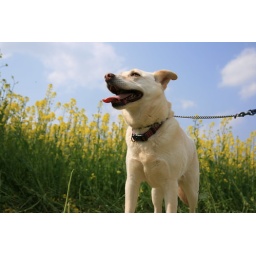
koharu in yellow field